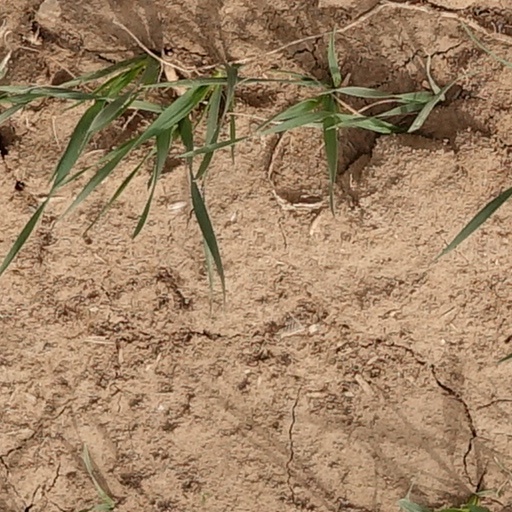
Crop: wheat